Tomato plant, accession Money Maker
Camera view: vertical (180 deg); turntable rotation: 180 degrees
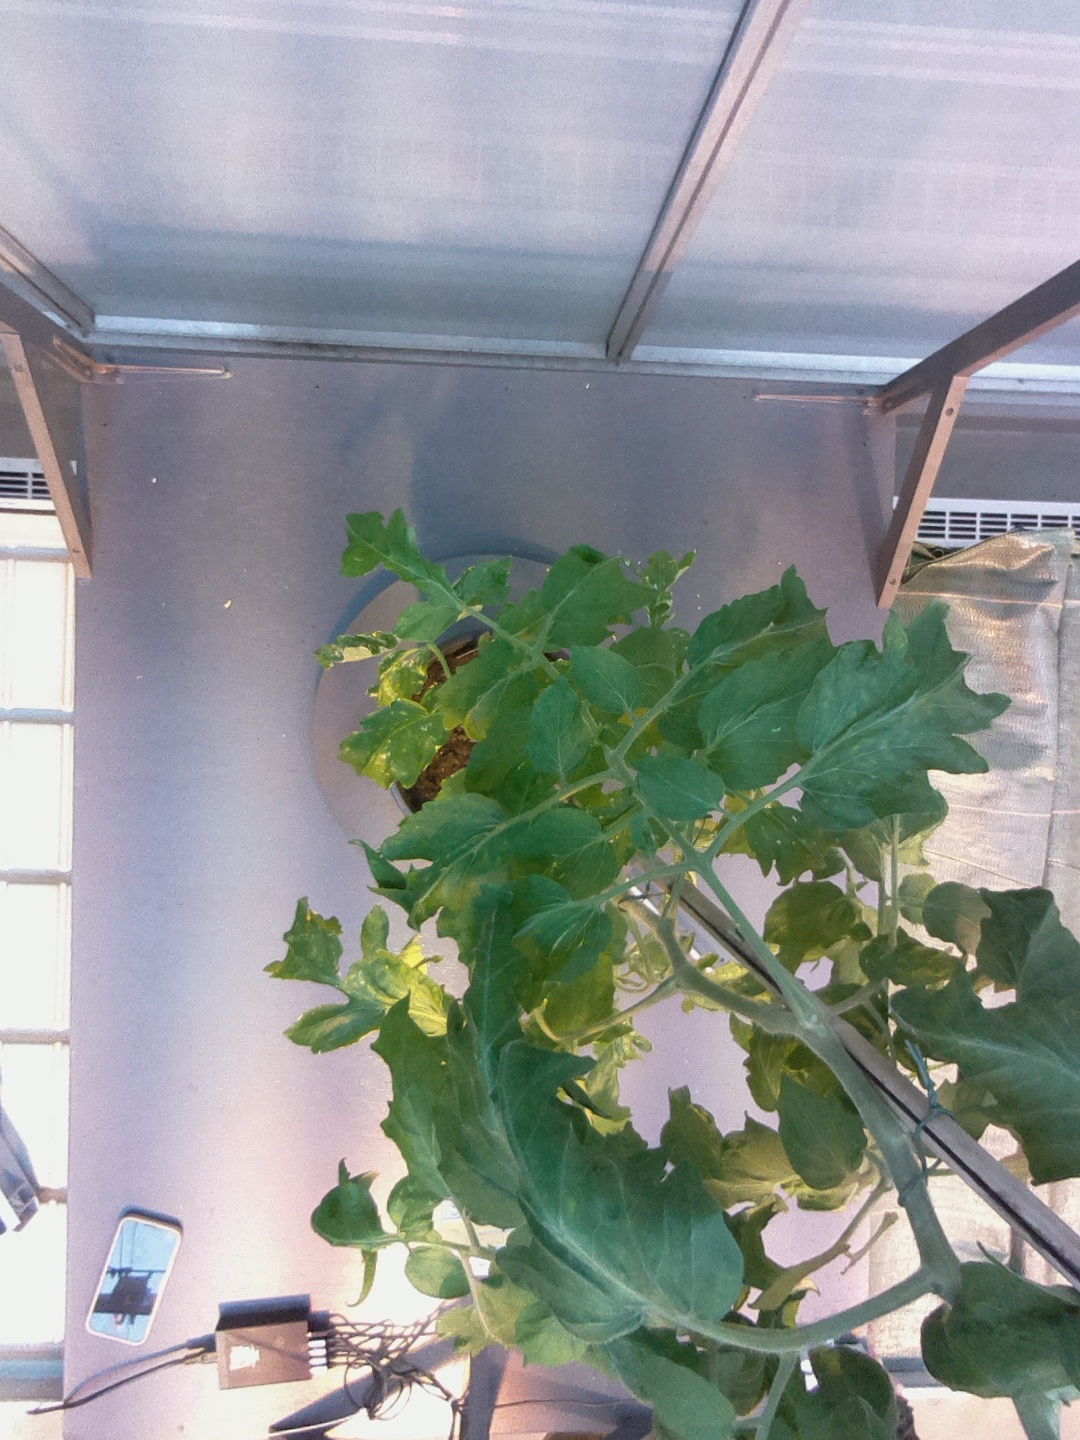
BBCH growth stage 65: Full flowering, 50%-60% of flowers open, first petals falling